Charles George

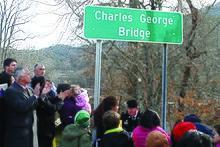
The new sign is unveiled for the bridge in Yellowhill.

A bridge in the Yellowhill Community of the Qualla Boundary is named in honor of PFC George. The bridge, which crosses the Oconaluftee River in the Yellowhill Community and connects US 441N and Acquoni Road, was officially dedicated on Thursday, Jan. 23, 2014. The Tribal Council of the Eastern Band of Cherokee Indians approved a resolution several years prior that gave approval to name the bridge after PFC George. That legislation was submitted by kindergarten and first grade students at New Kituwah Language Academy.